Renault Kangoo

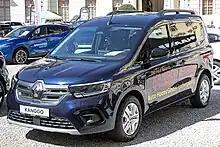
Renault Kangoo E-Tech

As part of its Z.E. electric car initiative, Renault has developed the Kangoo Z.E. model that is manufactured at its Maubeuge plant. A prototype was shown at the September 2010 International Commercial Vehicles Show in Hanover, Germany, and the electric van was released for retail sales in October 2011. In November 2011, the Kangoo Z.E. was voted "International Van of the Year" for 2012. It was also elected "Electric Vehicle of the Year" in 2012 and 2013 by GreenFleet.